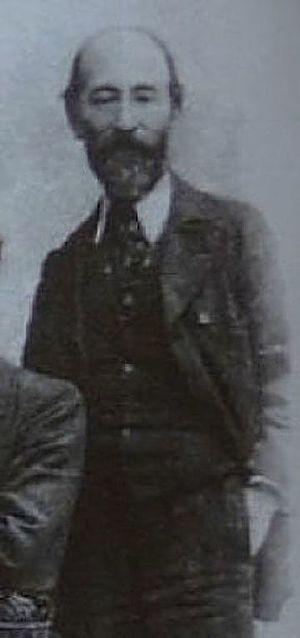
Varlam Cherkezishvili (détail de la photo de groupe https://commons.wikimedia.org/wiki/File:Sandro_Gabunia,_Commando_Gogelia,_Varlam_Cherkezishvili,_sitting_in_Archil_Jorjadze,_Mikheil_Tsereteli,_in_the_middle_of_George_dekanozishvili,_photographer_D._Ermakovi.jpg )
Le prince Varlam Tcherkezichvili est un activiste anarchiste et journaliste géorgien de nationalité russe, né à Tbilissi le 15 septembre 1846, et mort à Londres, 18 août 1925.